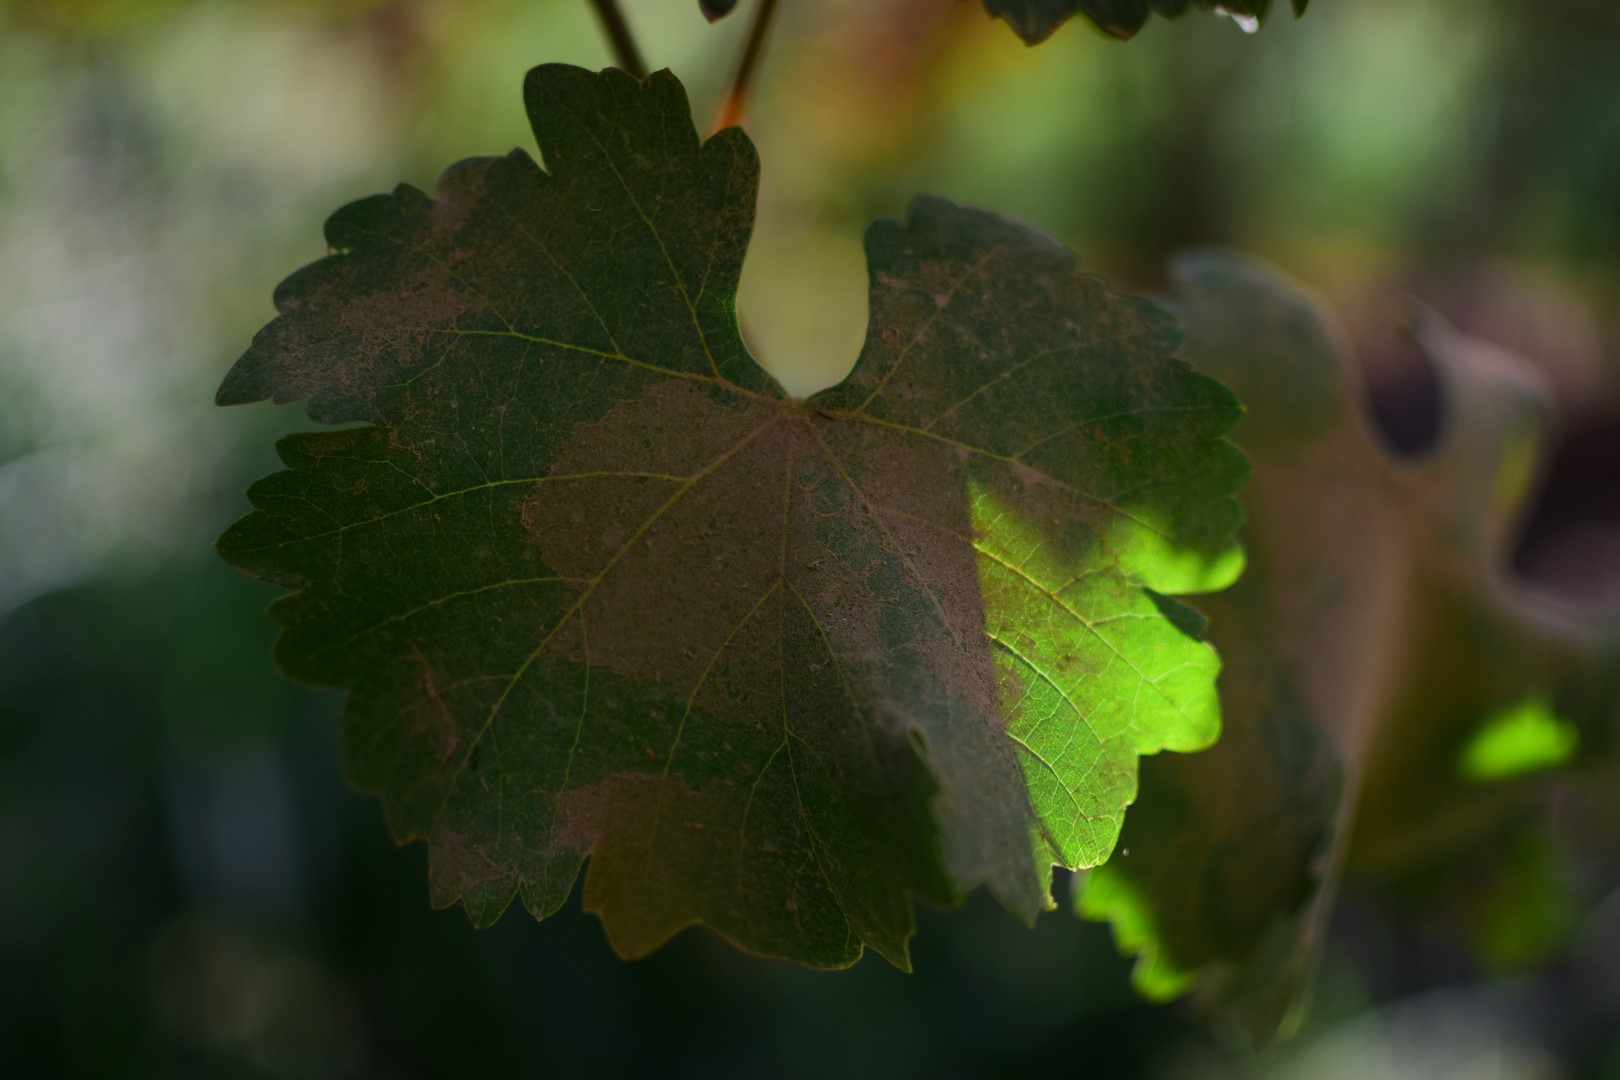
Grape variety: Shdah